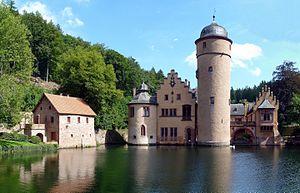
le chateau de Mespelbrunn, un château entouré de douves sur la commune de Mespelbrunn. Ce château se trouve sur un lieu retiré de la vallée de l'Elsava dans le massif de Spessart, entre Frankfort et Würzburg. Depuis le début du XVe siècle, il est la propriété de la famille Echter de Mespelbrunn. Les plus anciennes parties du château datent de 1427. Son aspect actuel de travaux réalisés entre 1551 et 1569. Ce château a été en 1958 le cadre de la comédie allemande Das Wirtshaus im Spessart (l'Auberge du Spessart), où joue la célèbre comédienne allemande Liselotte Pulver. Ce film a donné une grande célébrité au château, qui est le château à douves le plus visité d'Allemagne, avec 100
L'Auberge du Spessart est un film allemand de Kurt Hoffmann sorti en 1958, s'inspirant du conte de Wilhelm Hauff, Das Wirtshaus im Spessart, écrit en 1827.
Mespelbrunn est une commune allemande de Bavière, située dans l'arrondissement d'Aschaffenbourg et le district de Basse-Franconie.